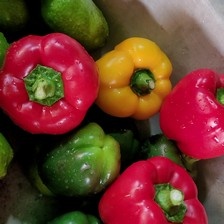
Label: capsicum